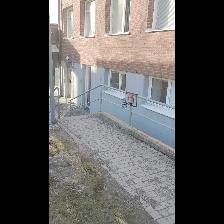
Label: NonHuman